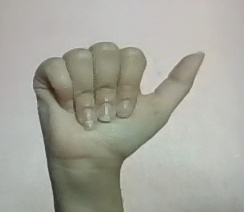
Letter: dhad